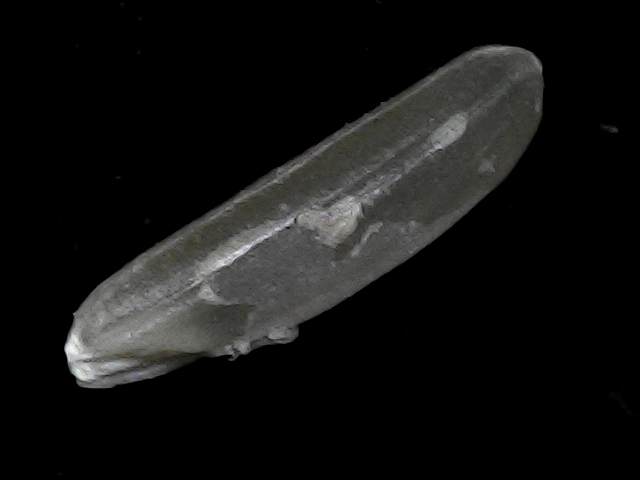
Rice variety: BD70